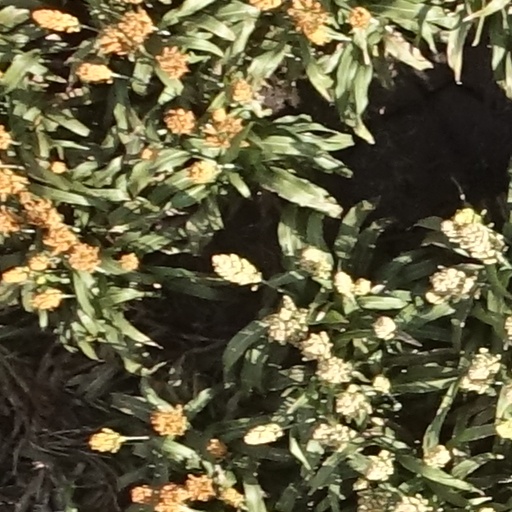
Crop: sorghum